Messina

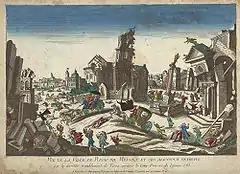
1783 Messina earthquake

In 288 BC the Mamertines seized the city by treachery, killing all the men and taking the women as their wives. The city became a base from which they ravaged the countryside, leading to a conflict with the expanding regional empire of Syracuse. Hiero II, tyrant of Syracuse, defeated the Mamertines near Mylae on the Longanus River and besieged Messina. Carthage assisted the Mamertines because of a long-standing conflict with Syracuse over dominance in Sicily. When Hiero attacked a second time in 264 BC, the Mamertines petitioned the Roman Republic for an alliance, hoping for more reliable protection. Although initially reluctant to assist lest it encourage other mercenary groups to mutiny, Rome was unwilling to see Carthaginian power spread further over Sicily and encroach on Italy. Rome, therefore, entered into an alliance with the Mamertines. In 264 BC, Roman troops were deployed to Sicily, the first time a Roman army acted outside the Italian Peninsula. At the end of the First Punic War it was a free city allied with Rome. In Roman times Messina, then known as "Messana", had an important pharos (lighthouse). Messana was the base of Sextus Pompeius, during his war against Octavian.